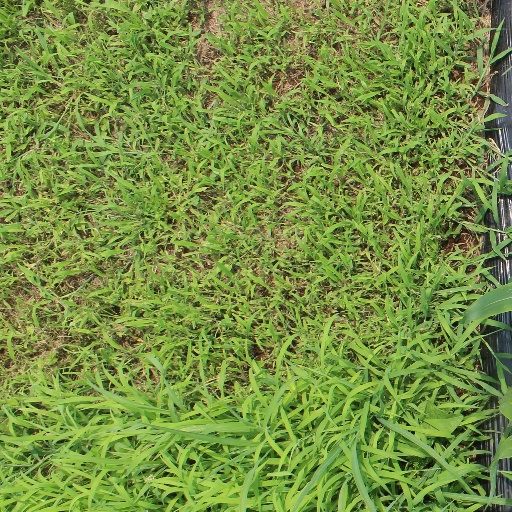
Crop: sorghum